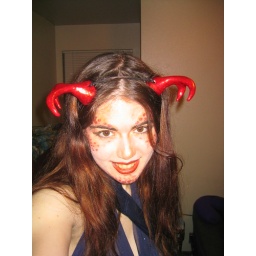
devil in a blue dress